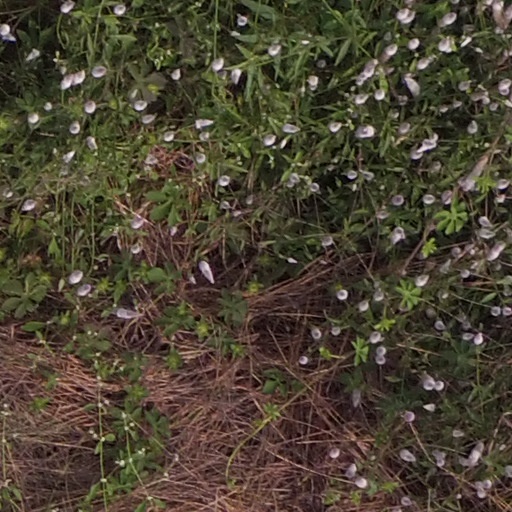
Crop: maize; corn